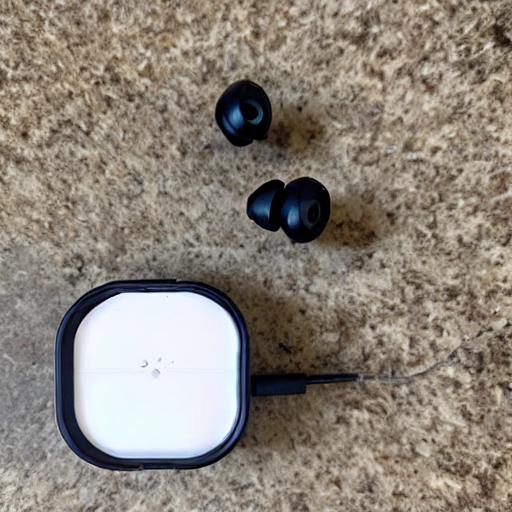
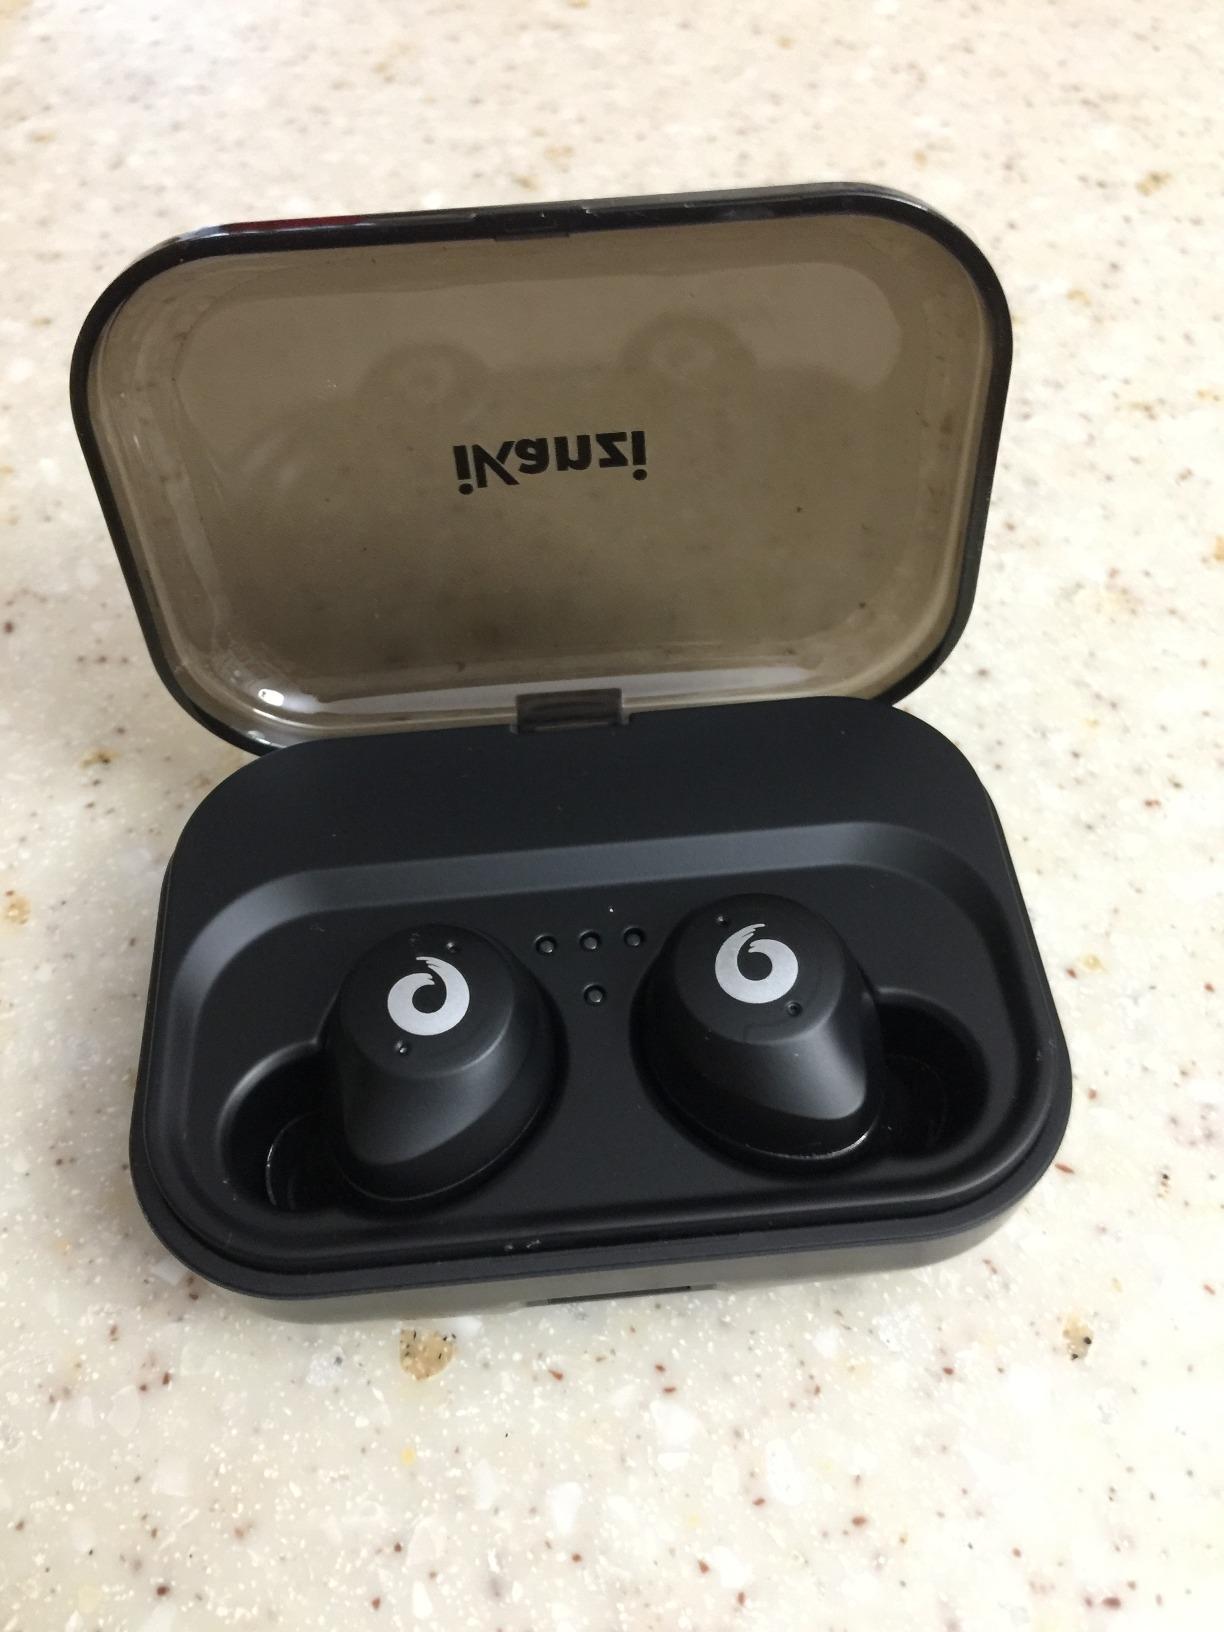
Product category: earbuds
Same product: no